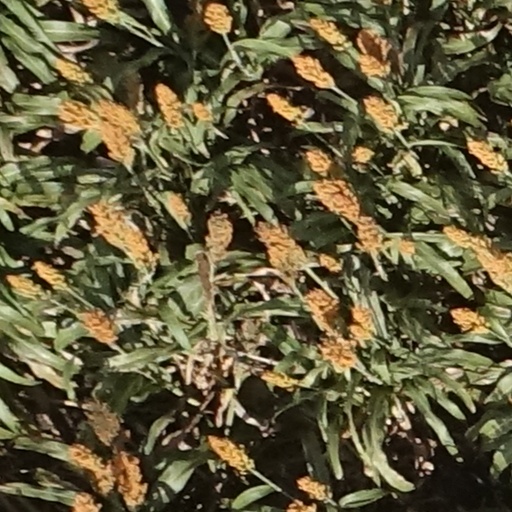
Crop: sorghum